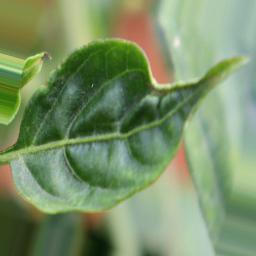
Label: mites_and_trips